Dresdner Anzeiger

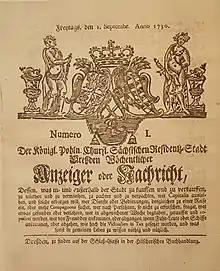

The Dresdner Anzeiger was probably the oldest, and in any case the longest (1730–1945) existing daily newspaper in Dresden.